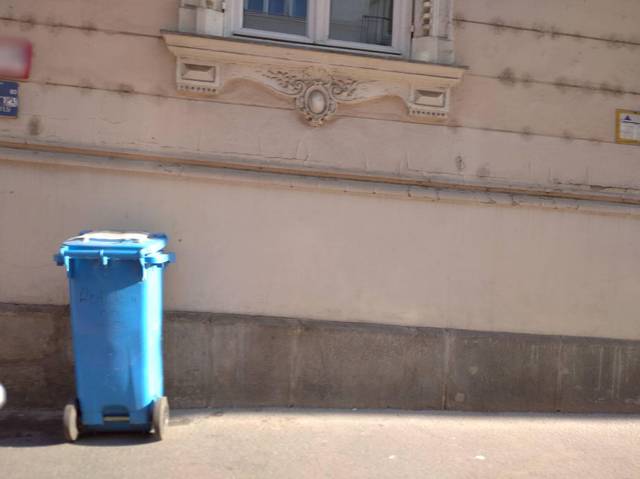
Region: Hungary
Coordinates: 47.508, 19.023